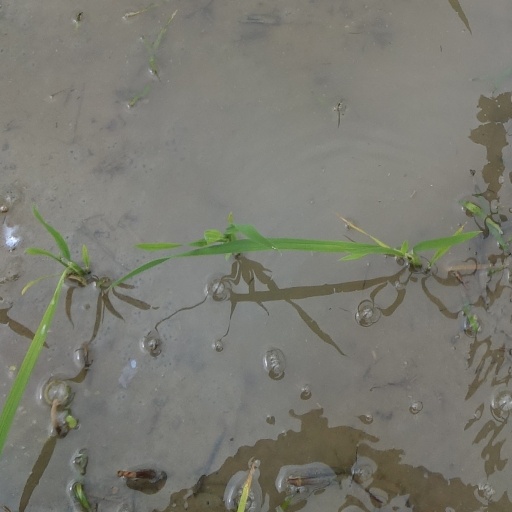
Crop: rice